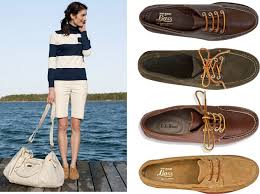
Label: Boat